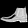
Label: Ankle boot